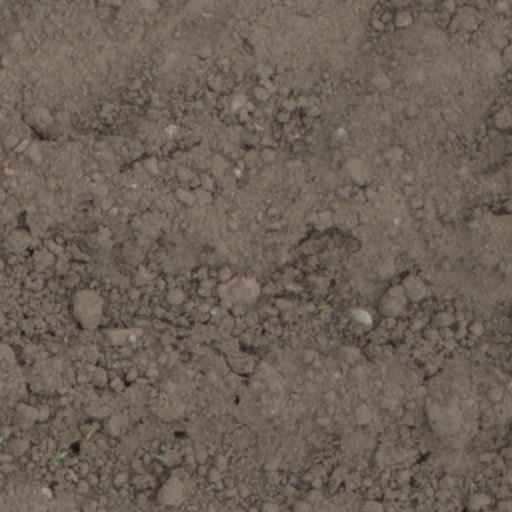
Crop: wheat